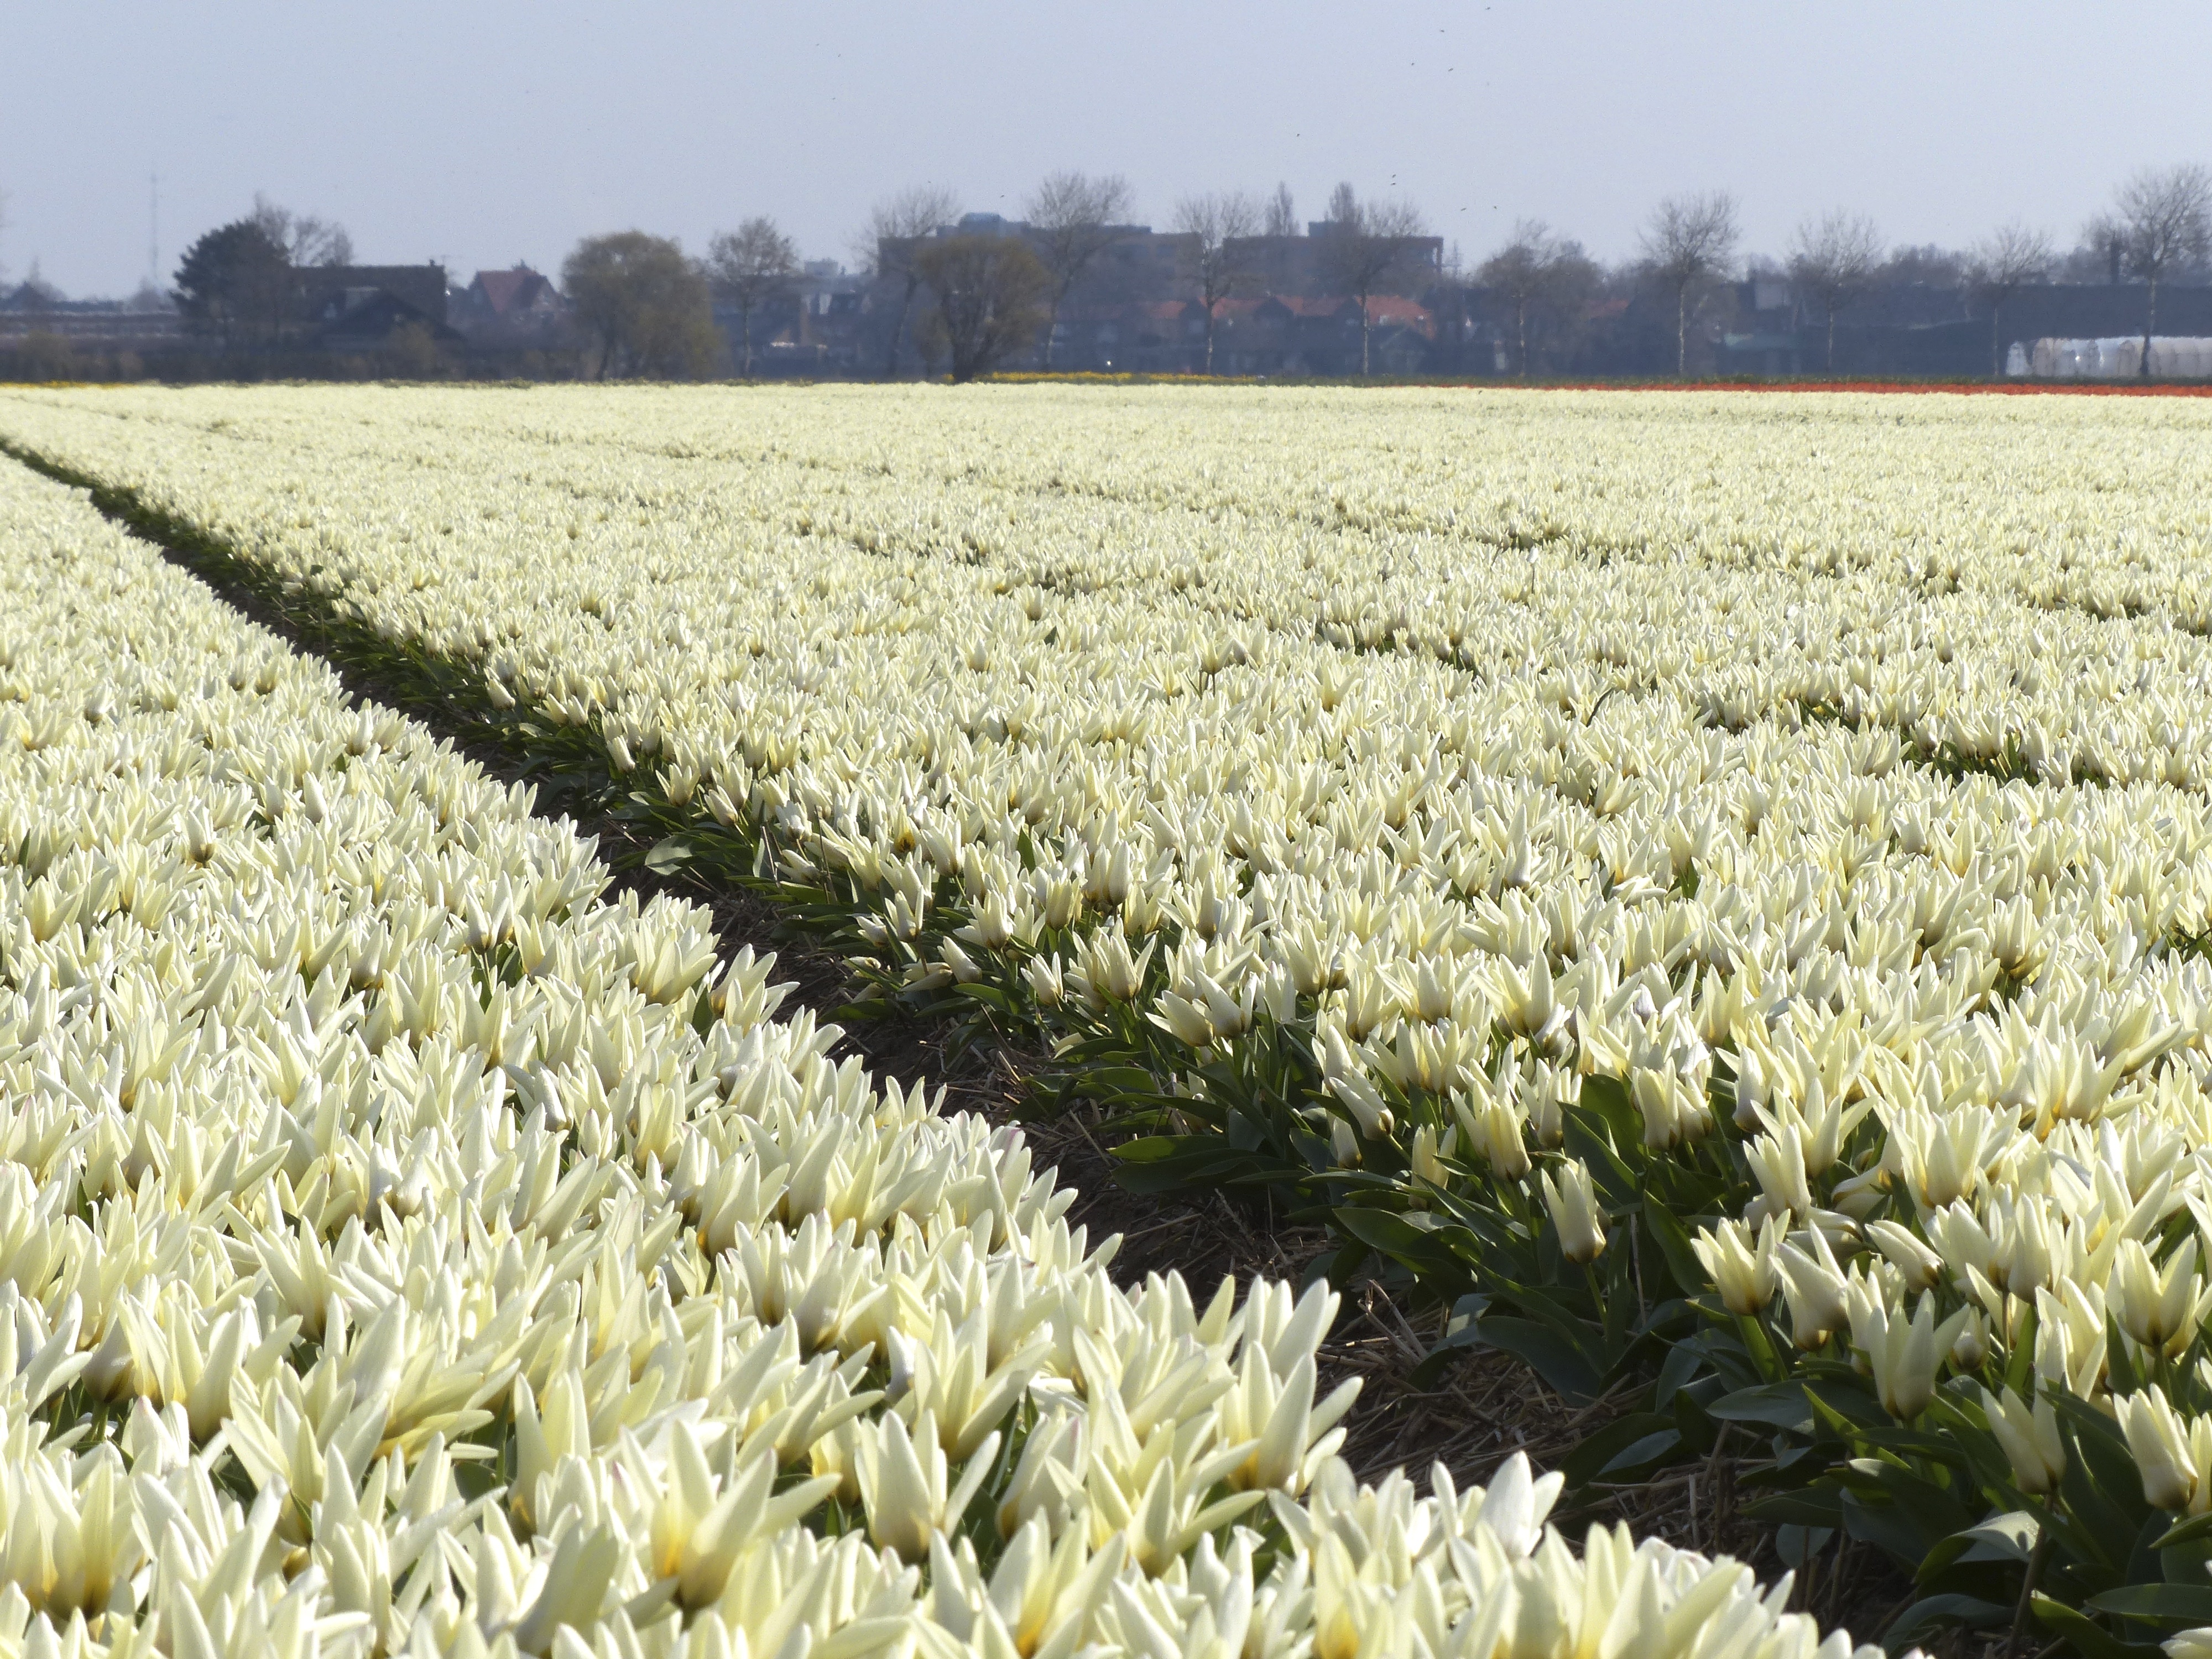
plant, field, meadow, flower, tulip, flowers, holland, fields, tulips, flowering plant, grass family, land plant